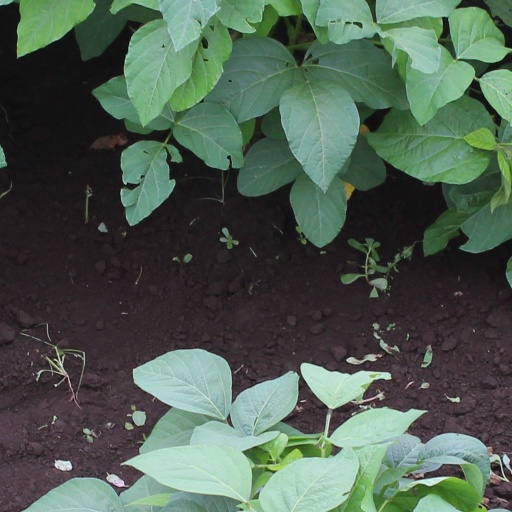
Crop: soybean